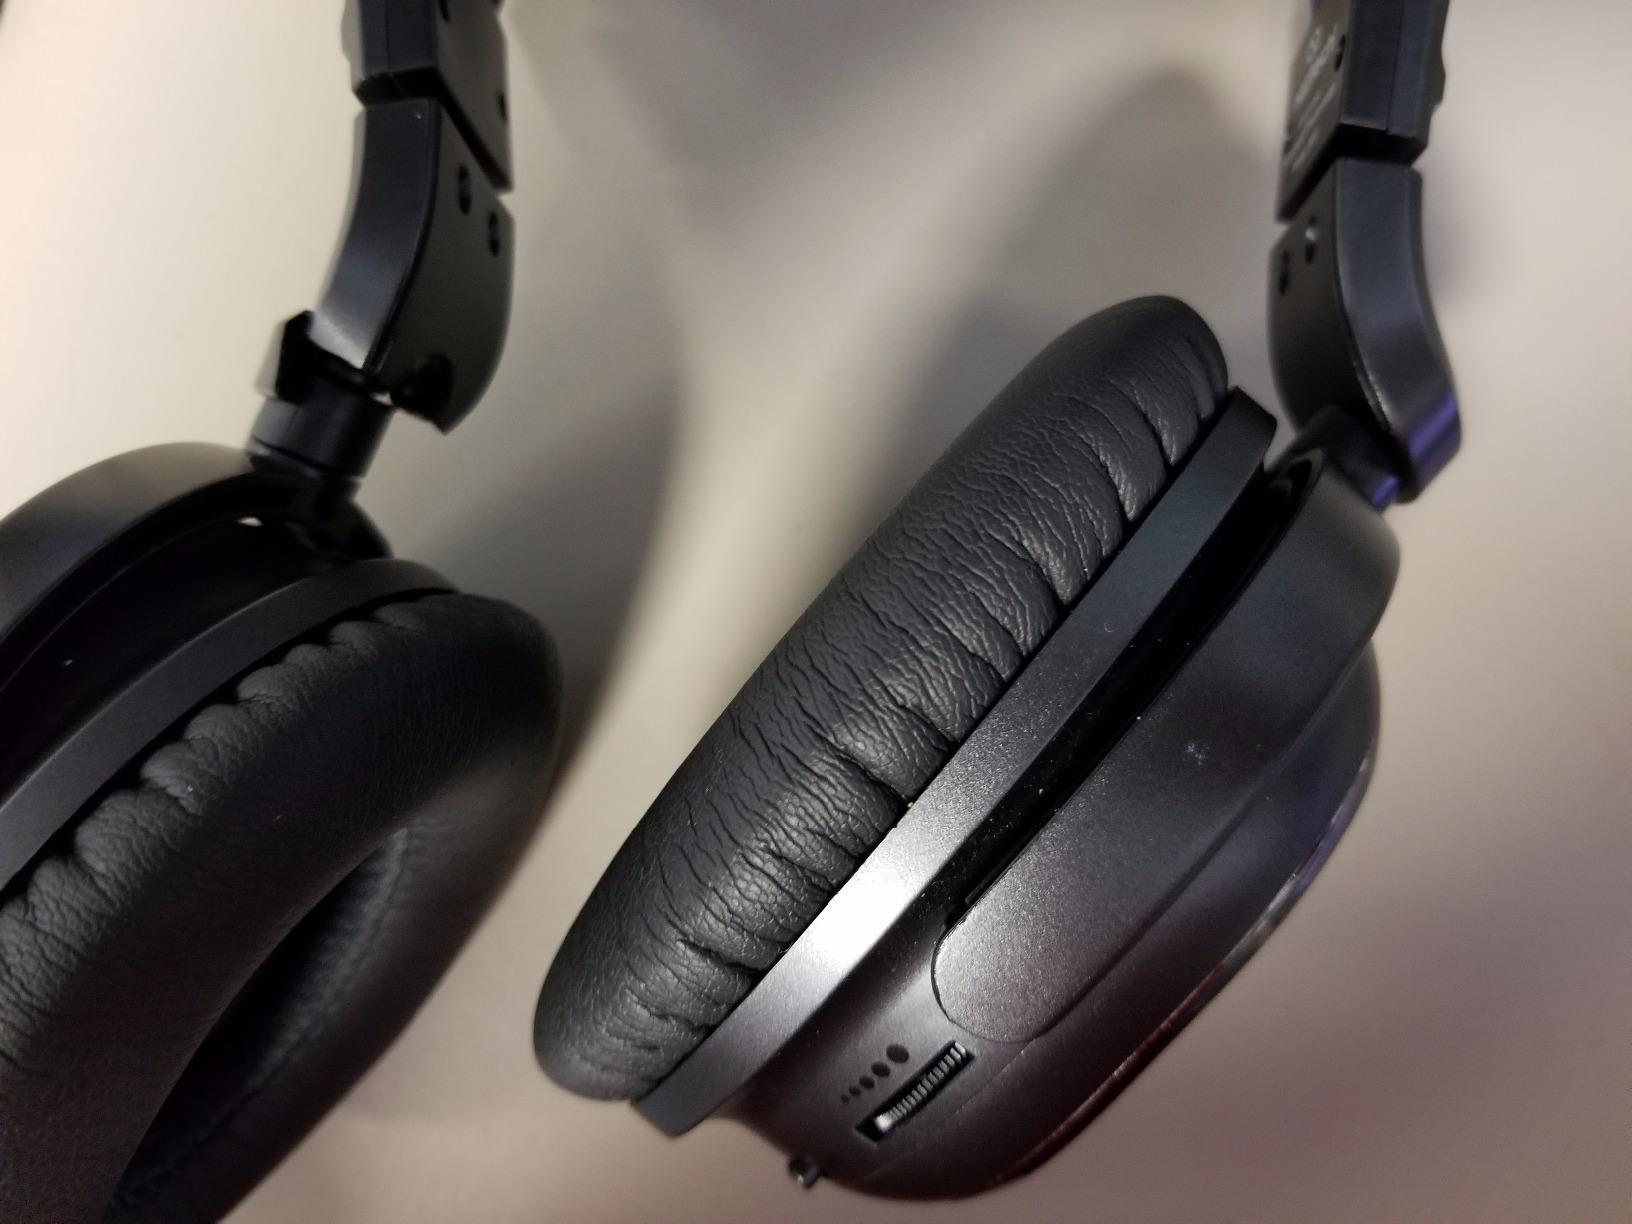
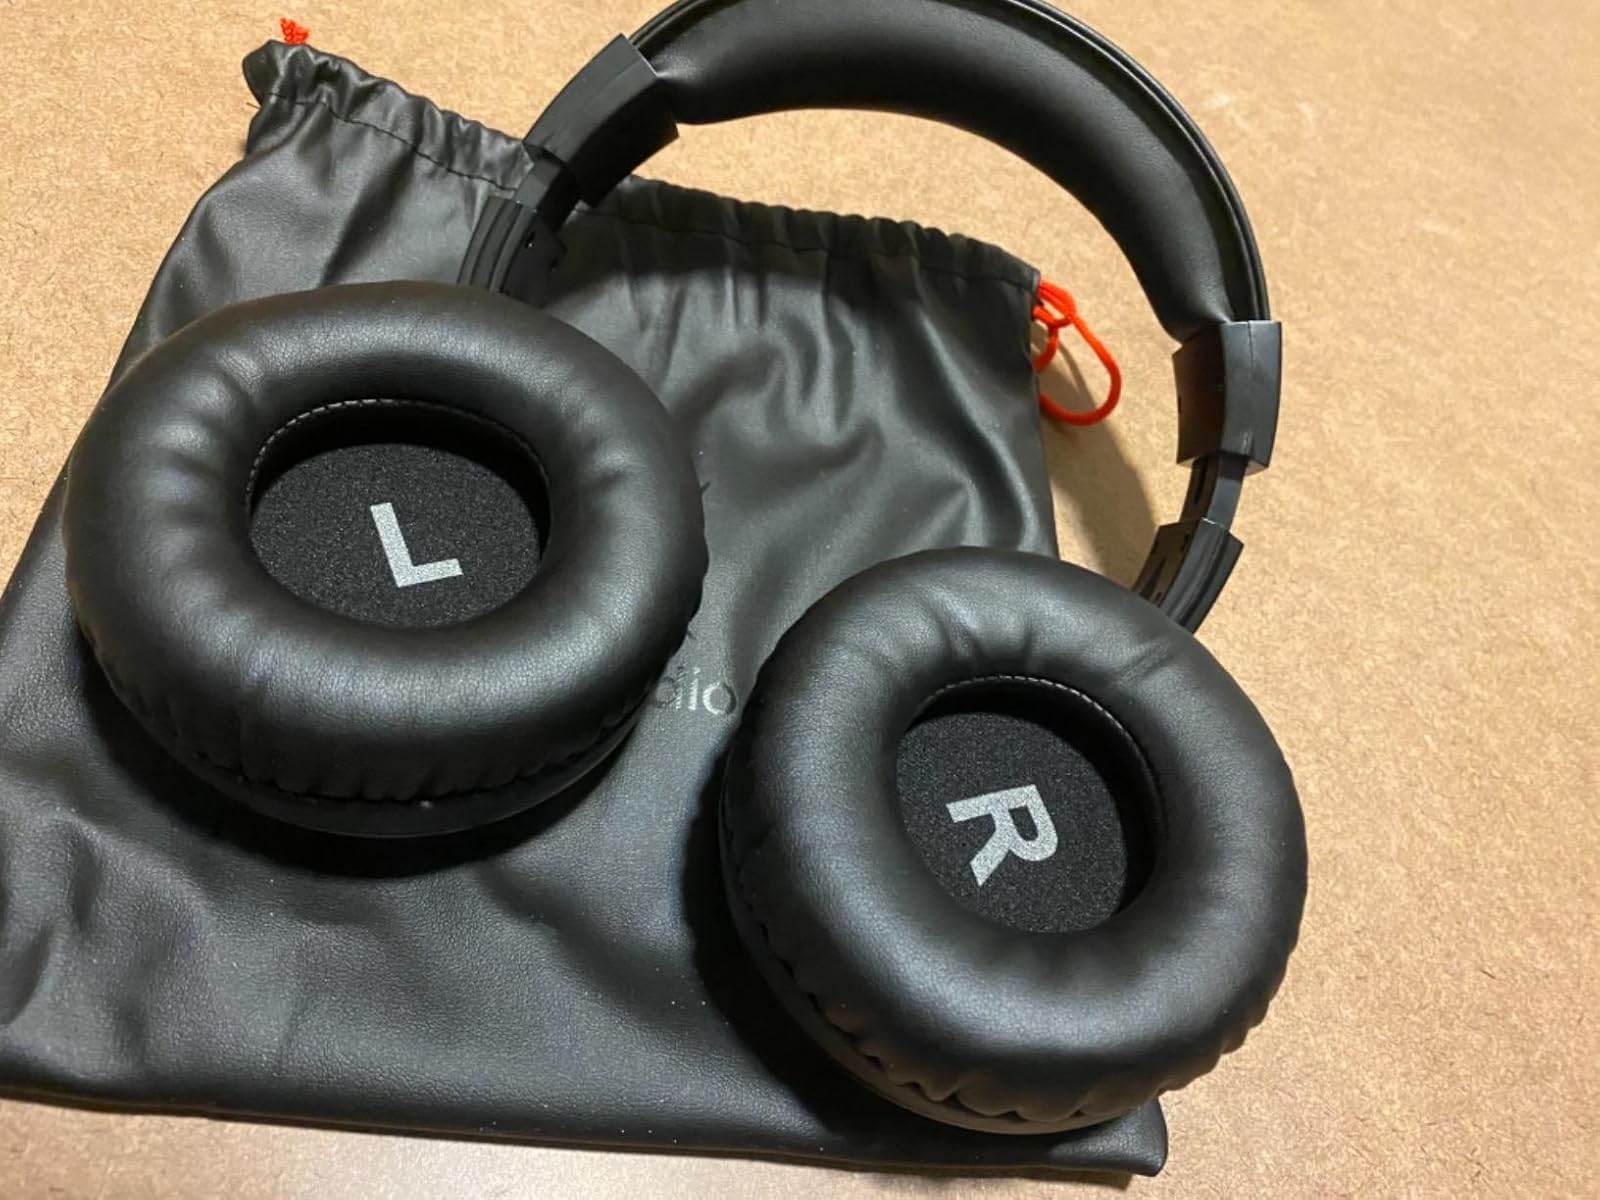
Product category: headphones
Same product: no